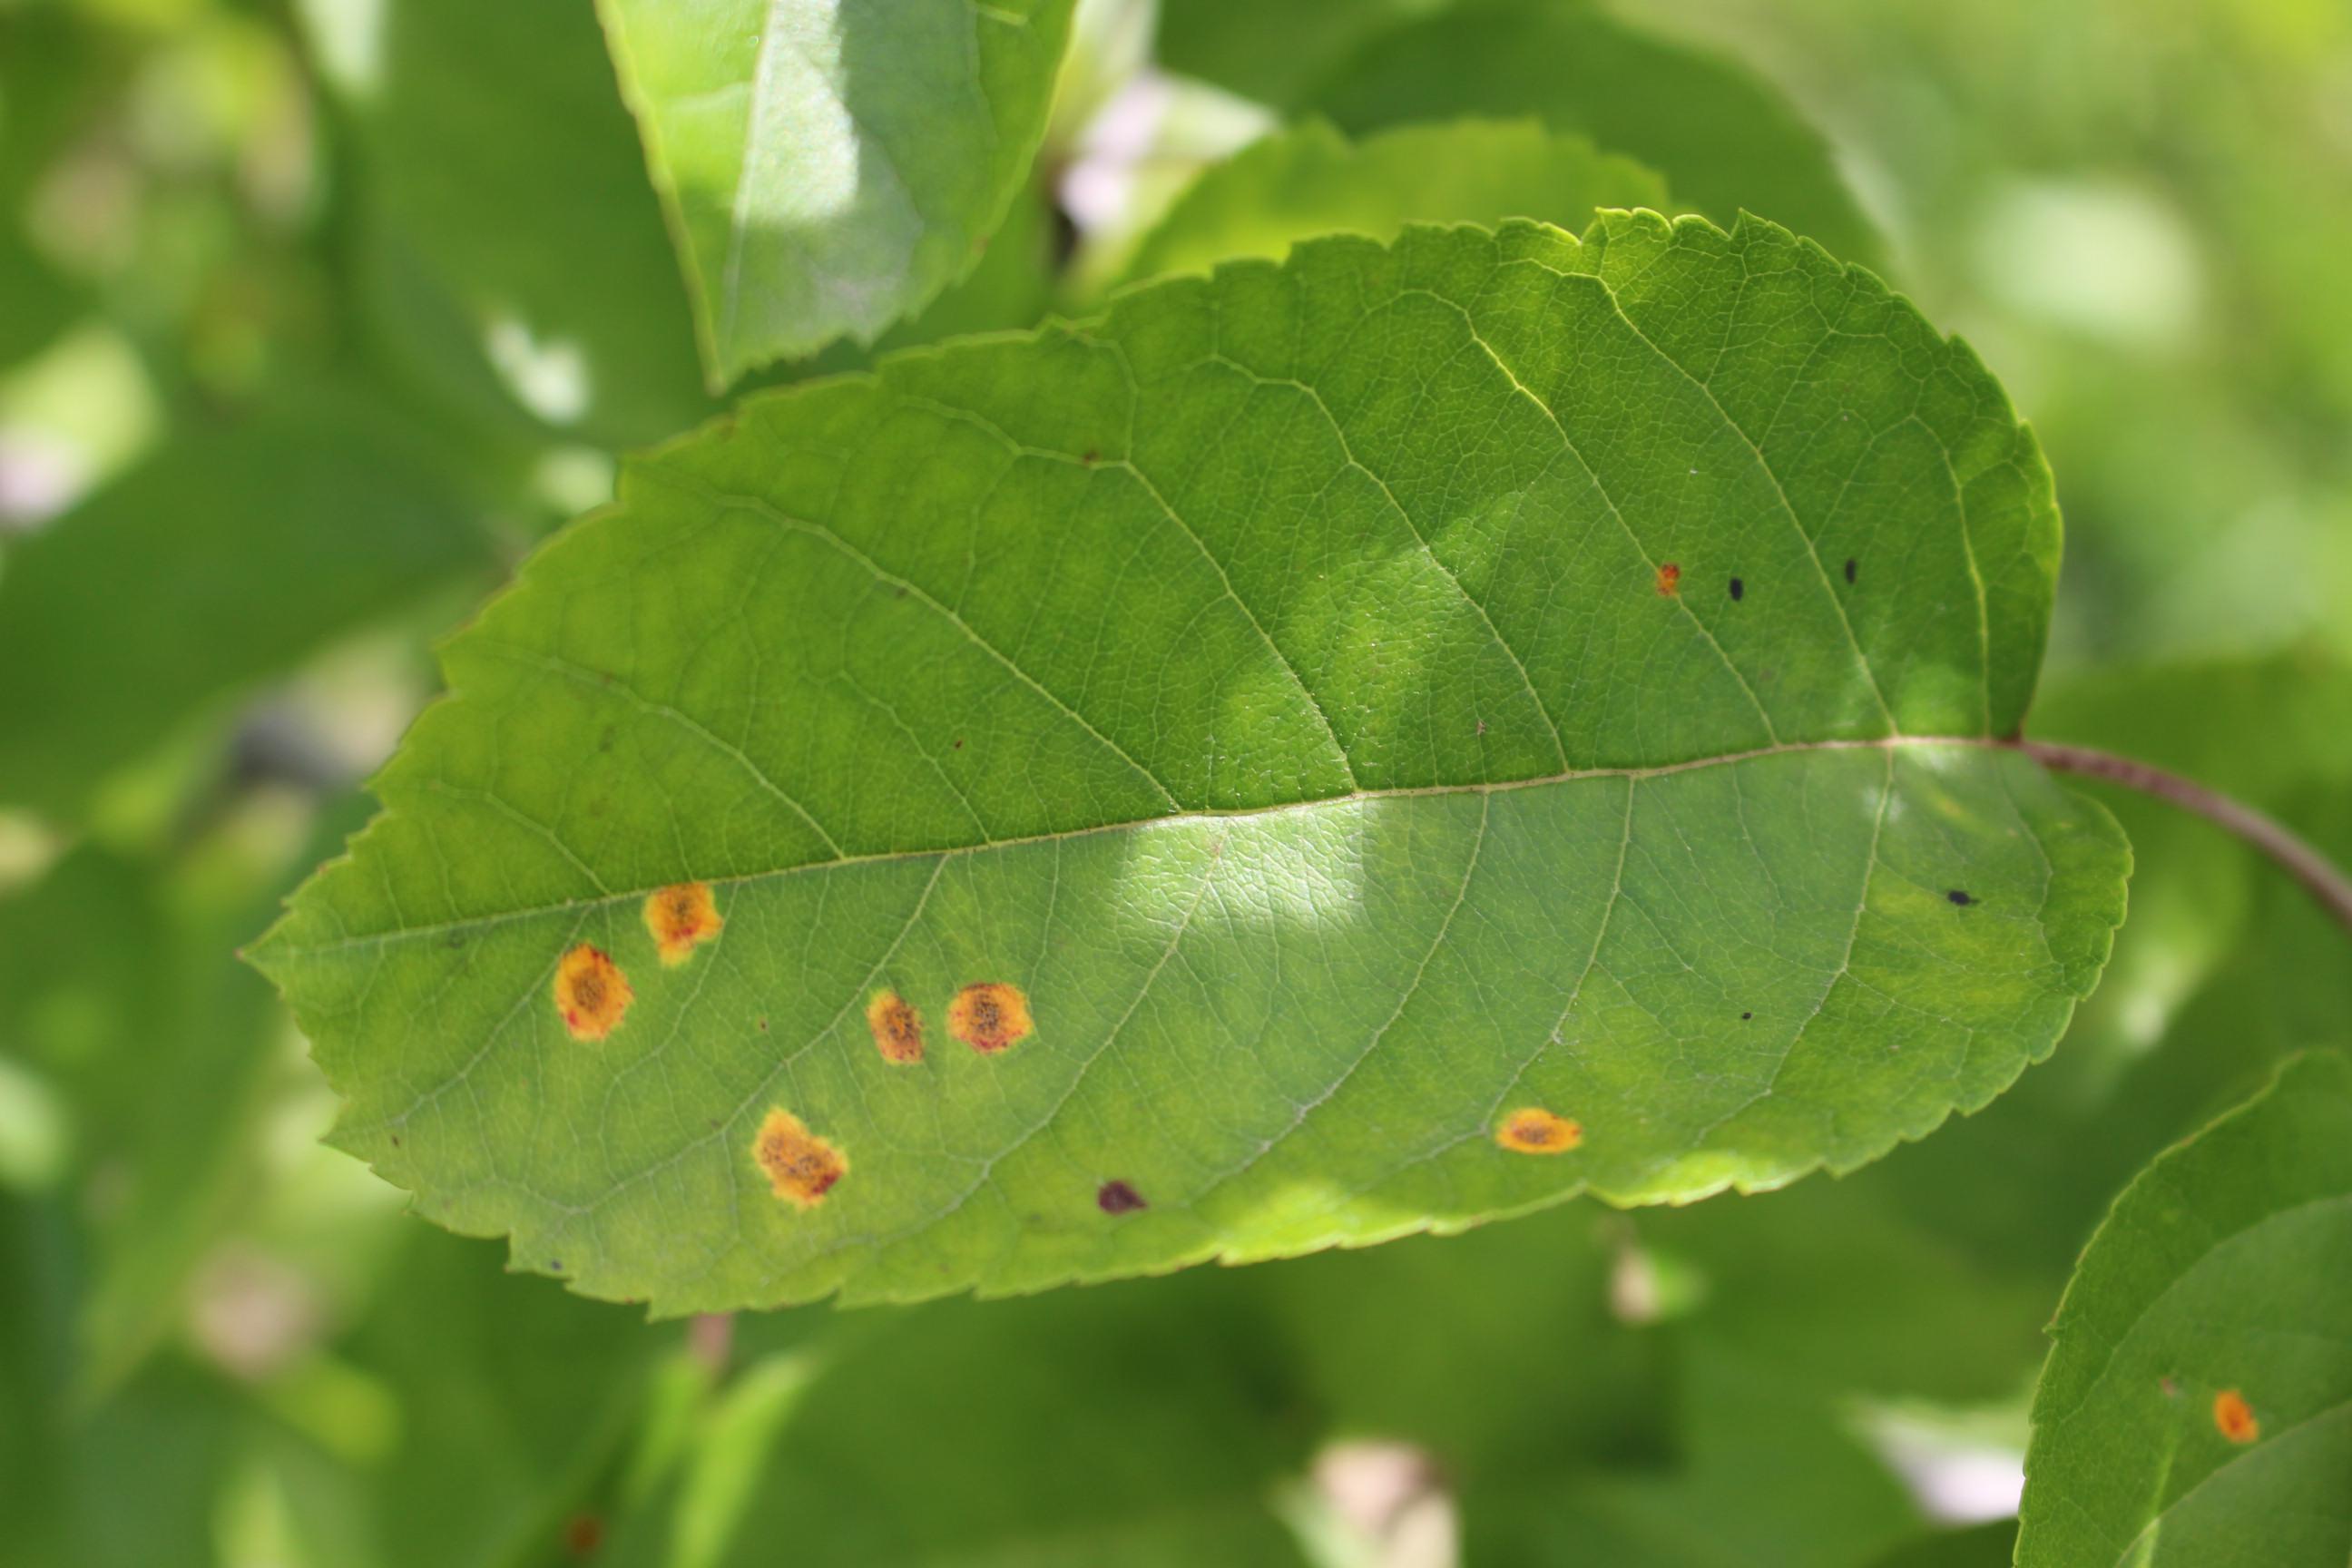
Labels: rust